Hurricane Ivan

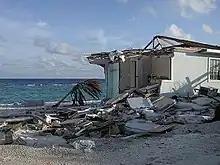
Damage from Ivan in the Cayman Islands.

In the Cayman Islands, Governor Bruce Dinwiddy described damage as "very, very severe and widespread." Despite strict building codes which made the islands' buildings well able to withstand even major hurricanes, Ivan's winds and storm surge were so strong that a quarter or more of the buildings on the islands were reported to be uninhabitable, with 85% damaged to some extent. Much of Grand Cayman still remained without power, water, or sewer services for several months later. After five months, barely half the pre-Ivan hotel rooms were usable. Two people were killed on Grand Cayman, one from drowning and the other from flying debris. Damage across the territory was catastrophic, with losses amounting to $2.86 billion (equivalent to $ in ) or 183 percent of its gross domestic product. The Letter from the Cayman Islands Government Office in the United Kingdom, October 8, 2004, by McKeeva Bush, Leader of Government Business details the intensity, extent of damage, and recovery process during the months that followed.